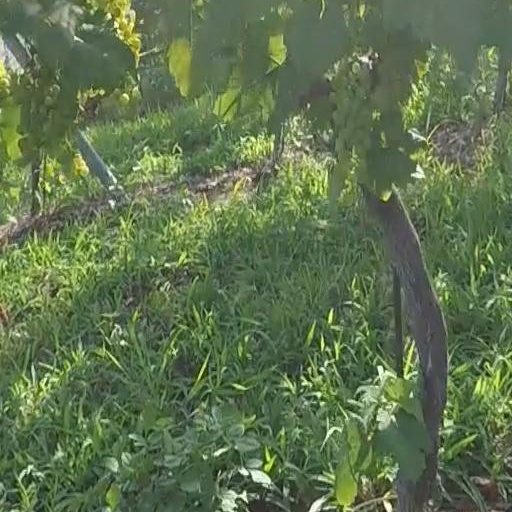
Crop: grape